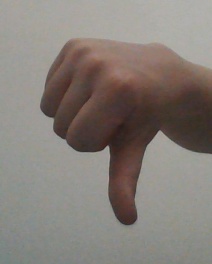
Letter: waw